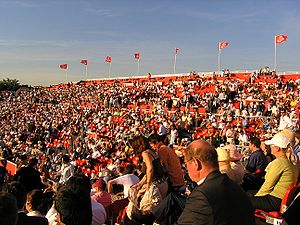
Queen's Club-mesterskaberne / Historie
Tilskuerpladser på Centre Court under Queen's Club-mesterskaberne 2005.
Queen's Club-mesterskaberne er en tennisturnering for mænd, der spilles på græs, og som årligt afholdes i juni i Queen's Club i West Kensington, London, Storbritannien. Turneringen er en del af ATP World Tour, hvor den er kategoriseret som en ATP World Tour 500-turnering. Den markedsføres pt. under navnet Fever-Tree Championships på grund af et sponsorat. Inden da blev den i 30 år spillet under navnet Stella Artois Championships og derefter i en kortere periode under navnet Aegon Championships.